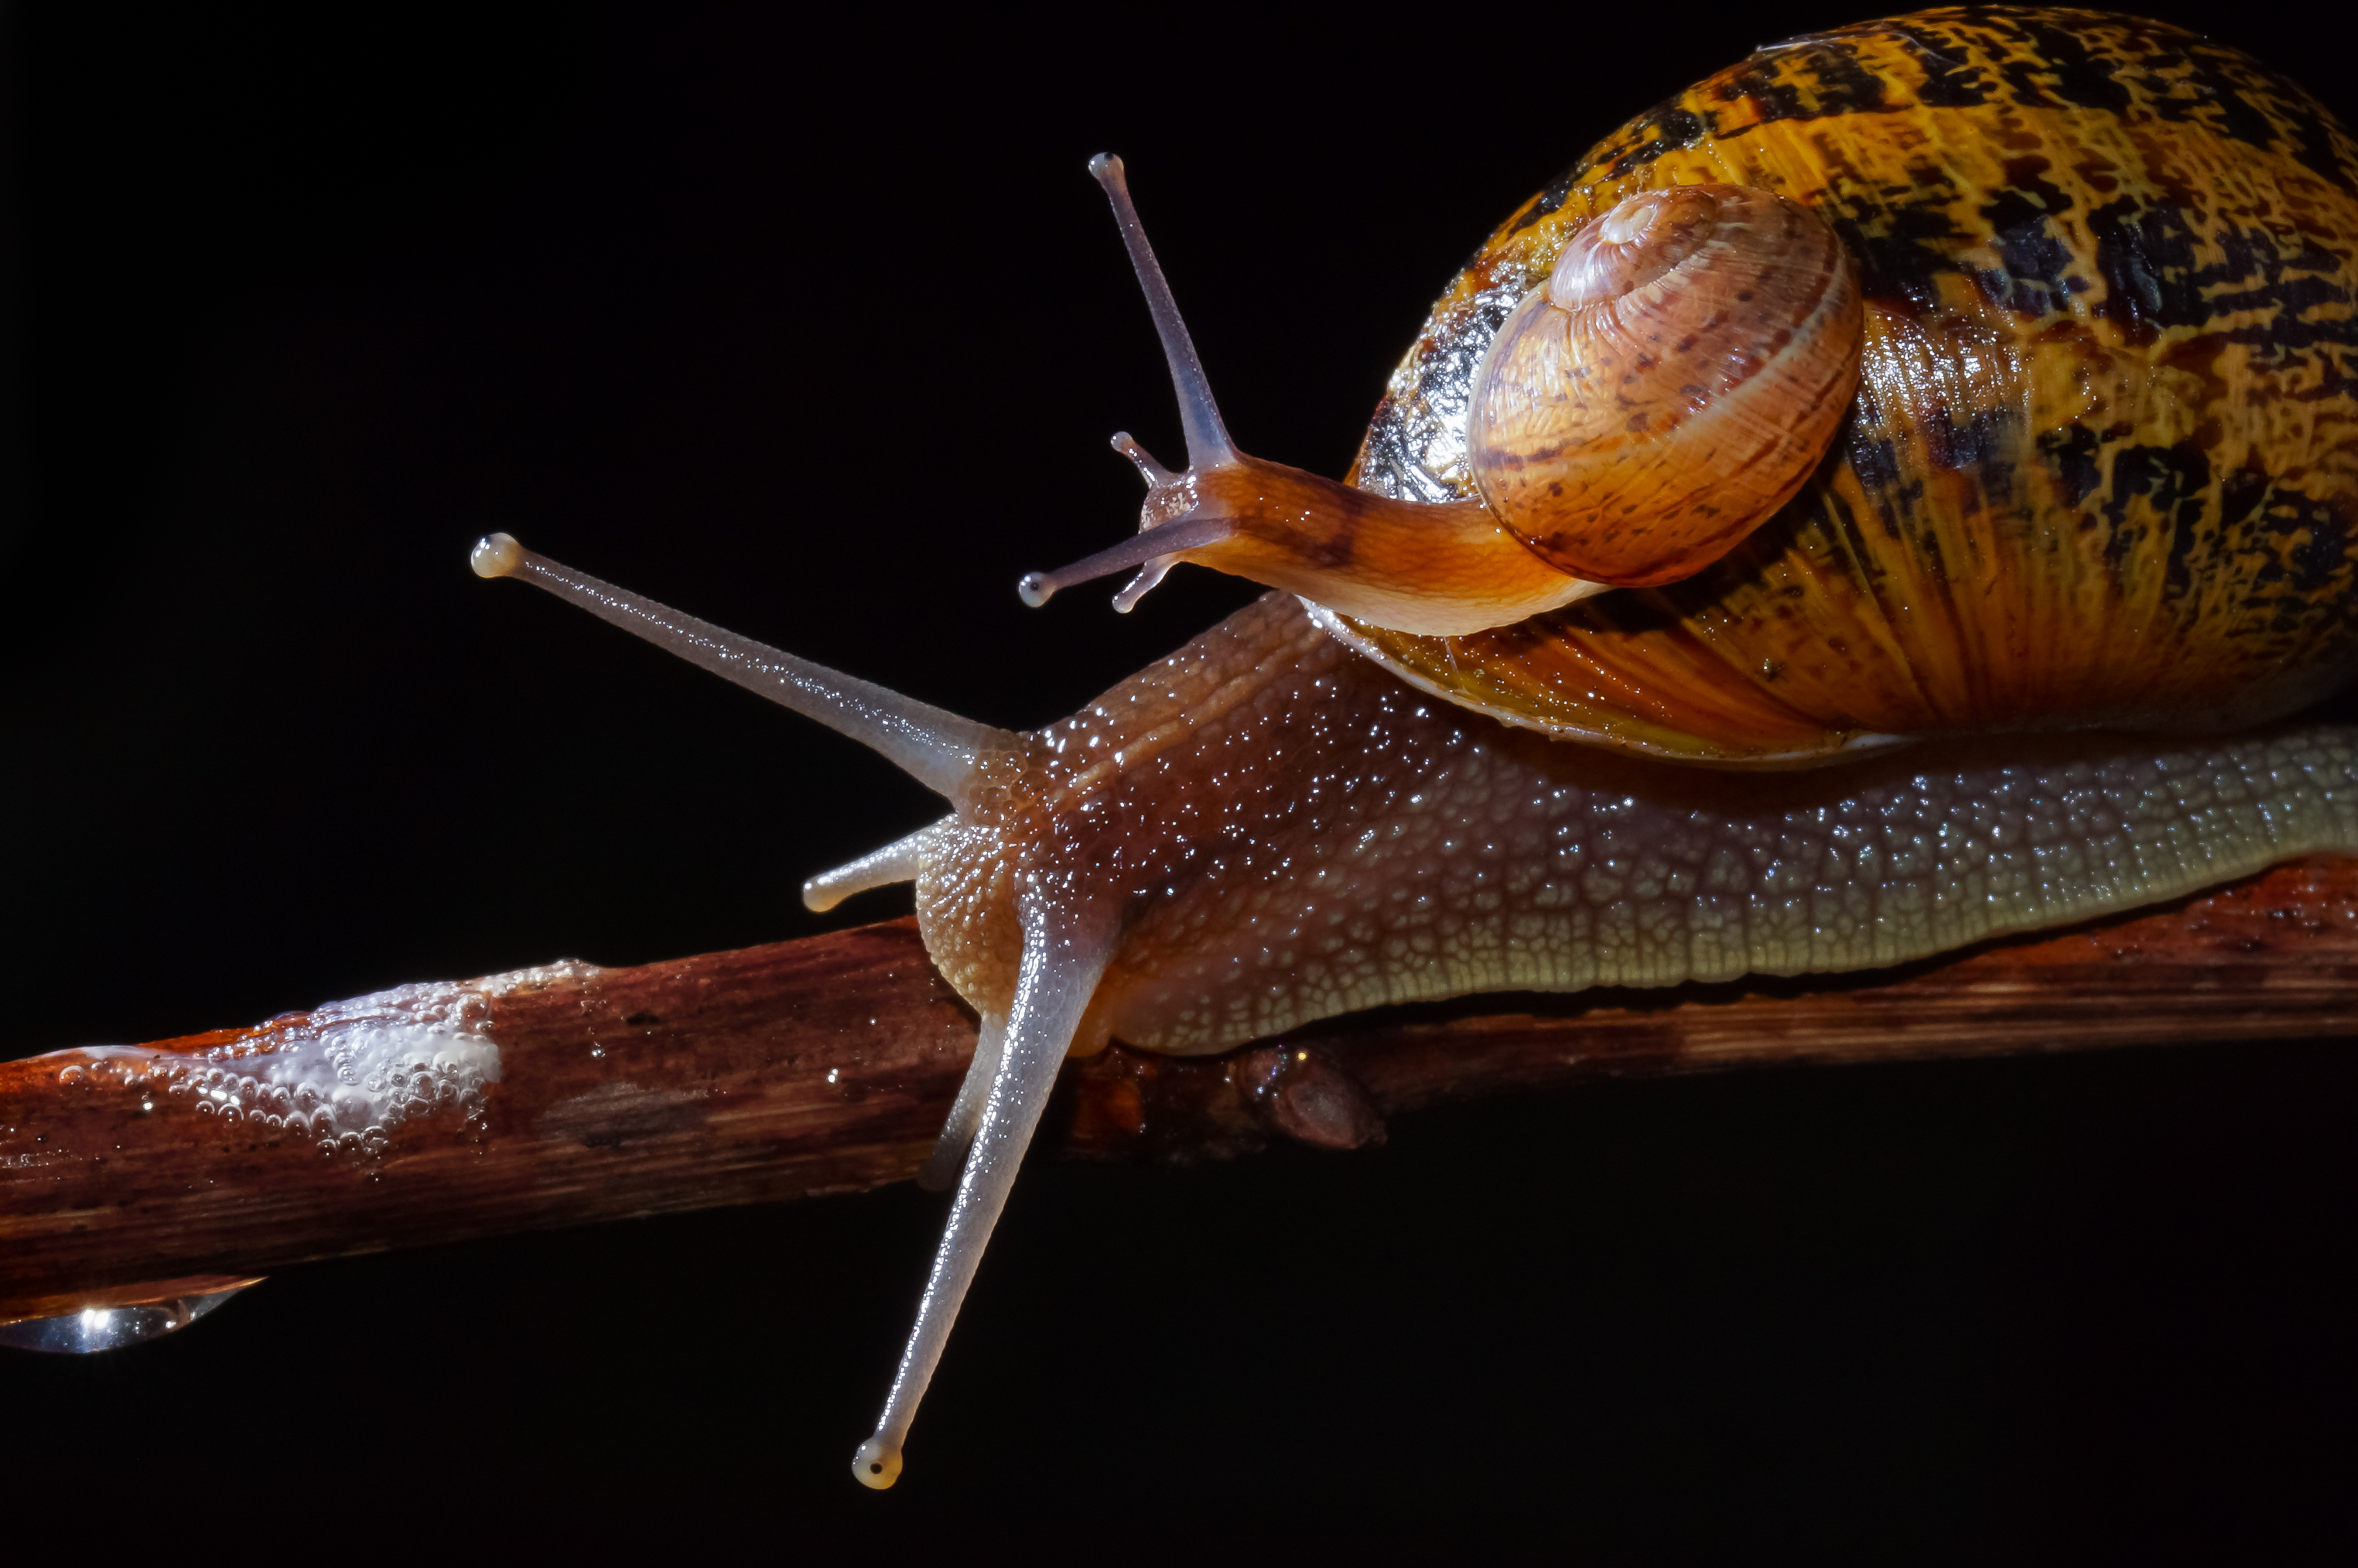
nature, macro, fauna, invertebrate, close up, snail, animals, naturaleza, molluscs, caracol, ggl1, gaby1, xovesphoto, animales, sonya77, tamronusd90mm, caracoles, tamronssm90mm, macro photography, sea snail, marine biology, snails and slugs